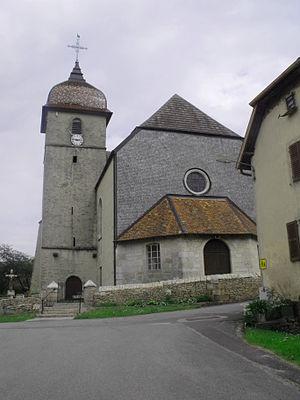
Eglise de Dambelin, Doubs, France
Dambelin est une commune française située dans le département du Doubs en région Bourgogne-Franche-Comté.